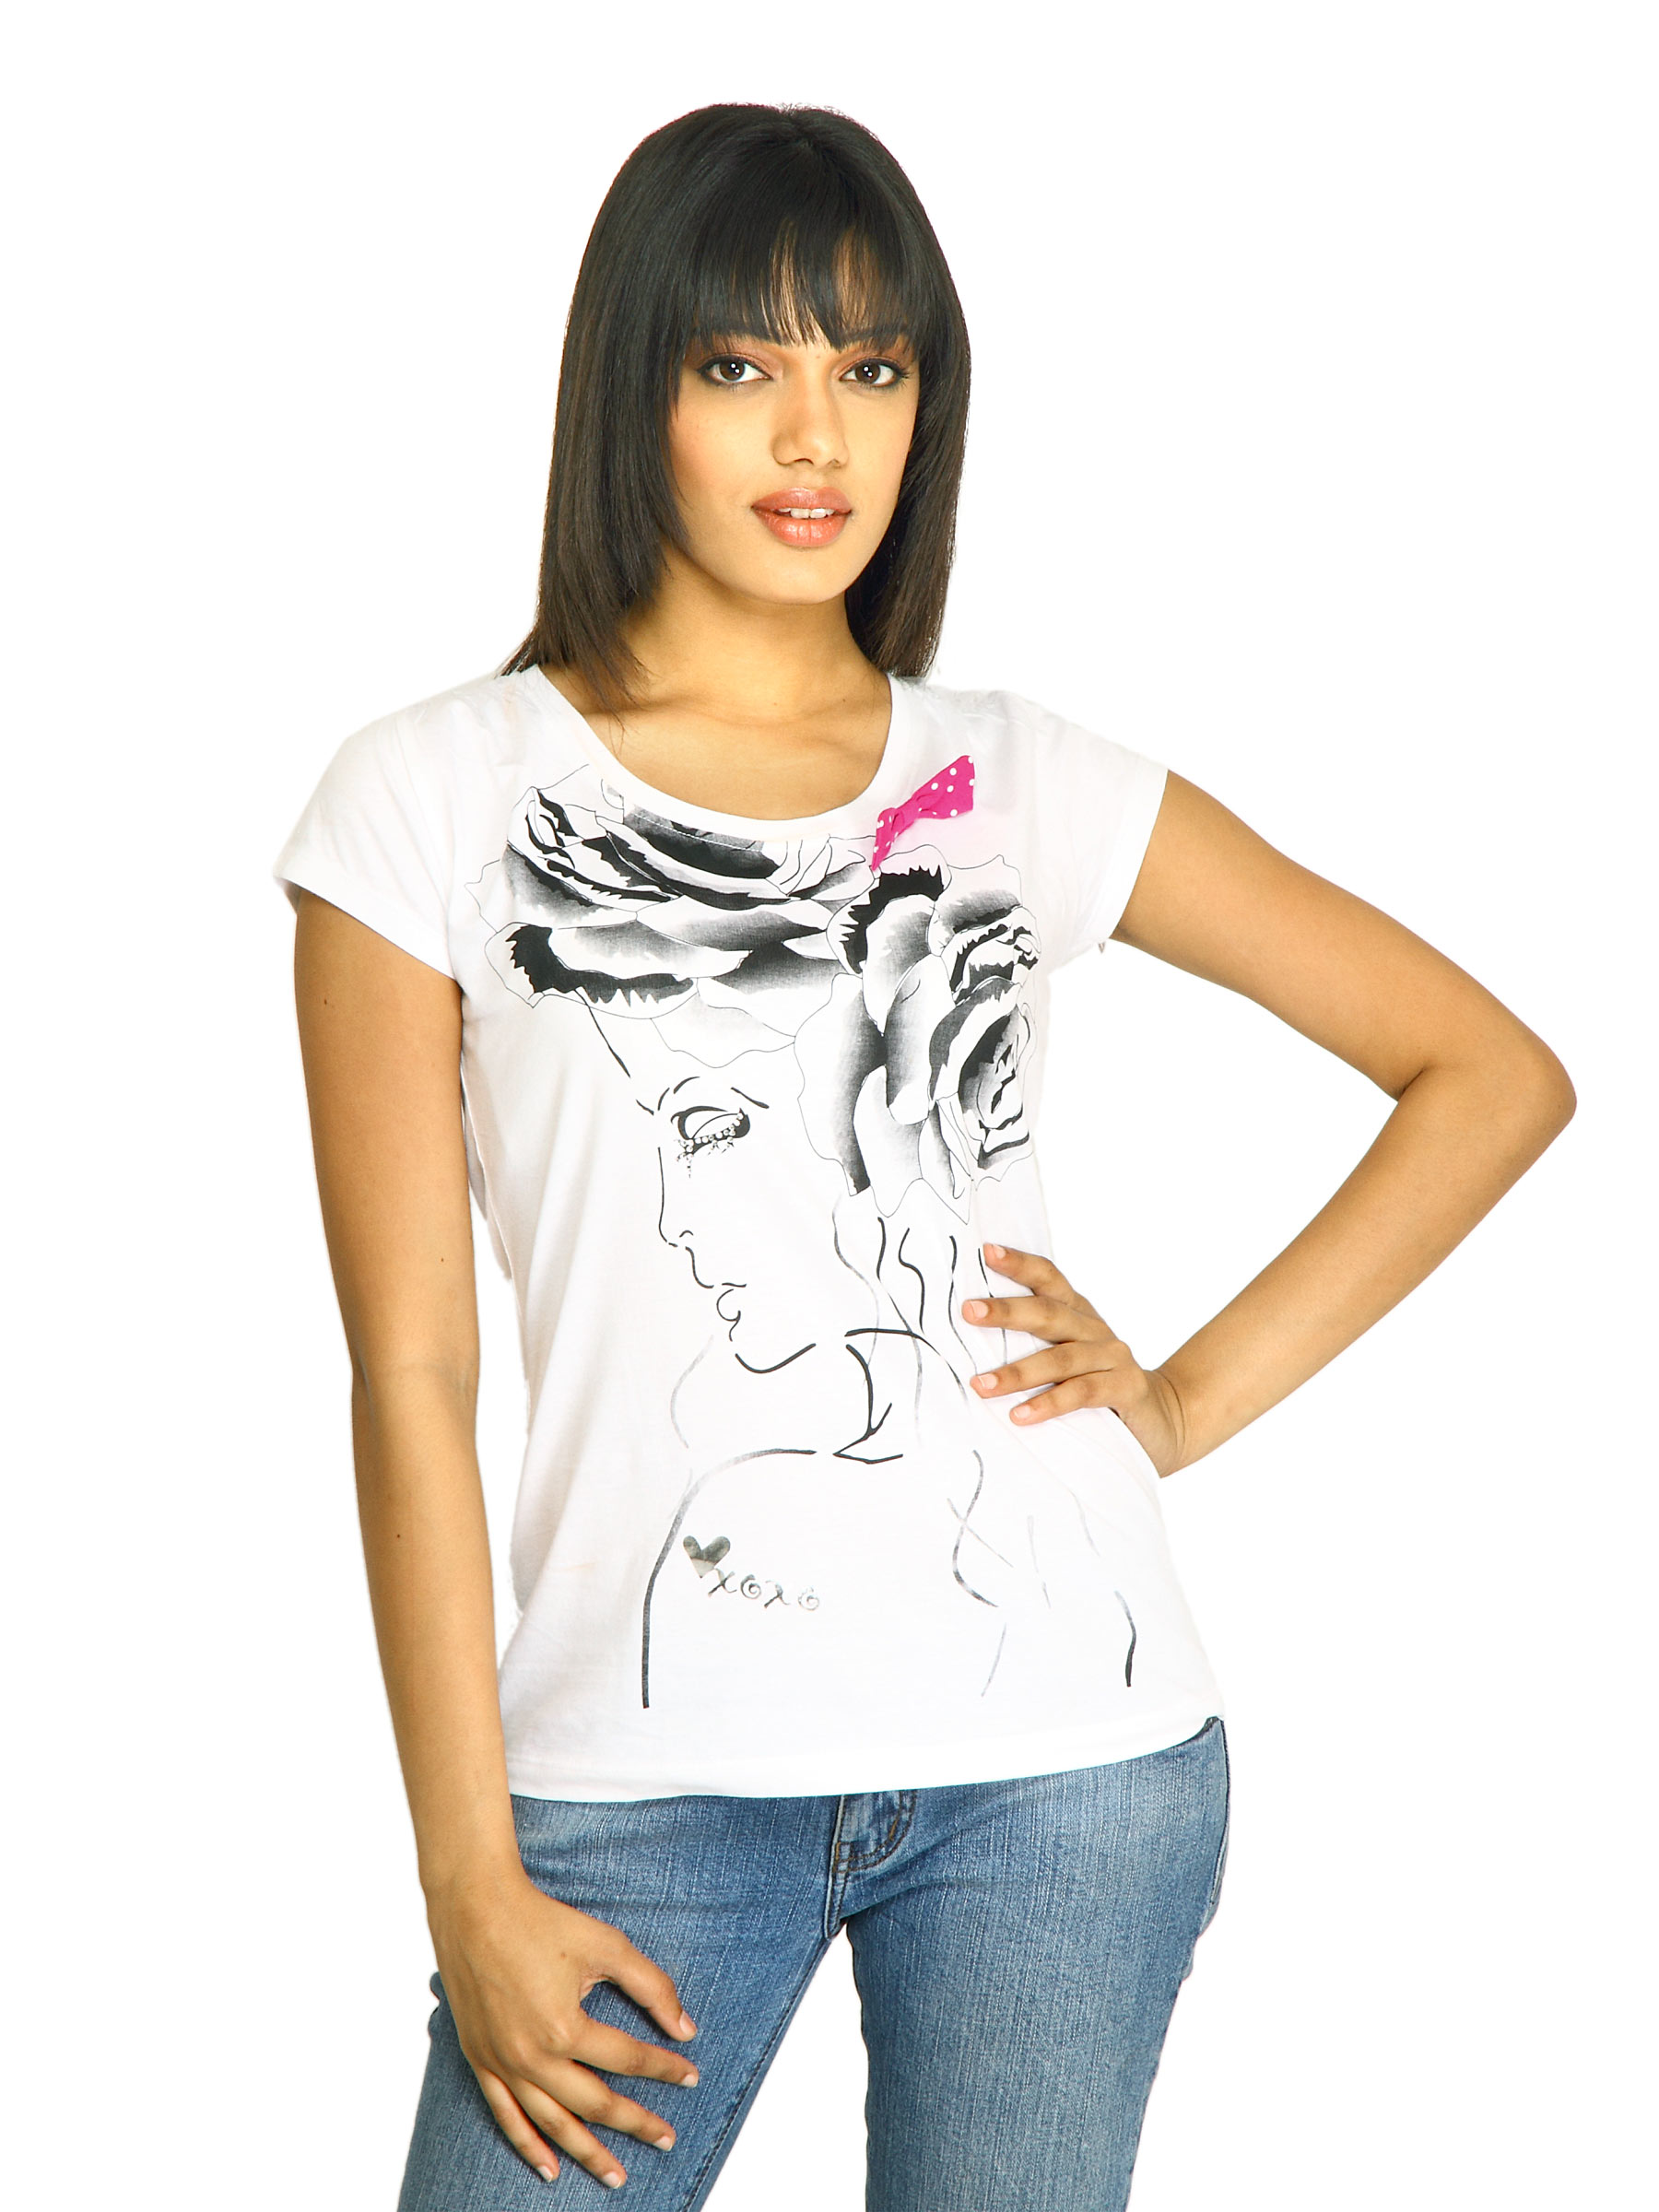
Jealous 21 Women Jace White T-shirt
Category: Apparel / Topwear / Tshirts
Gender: Women
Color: White
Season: Summer 2011
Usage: Casual